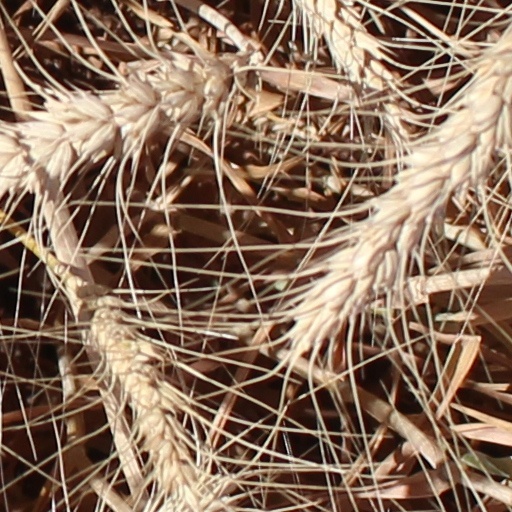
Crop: wheat